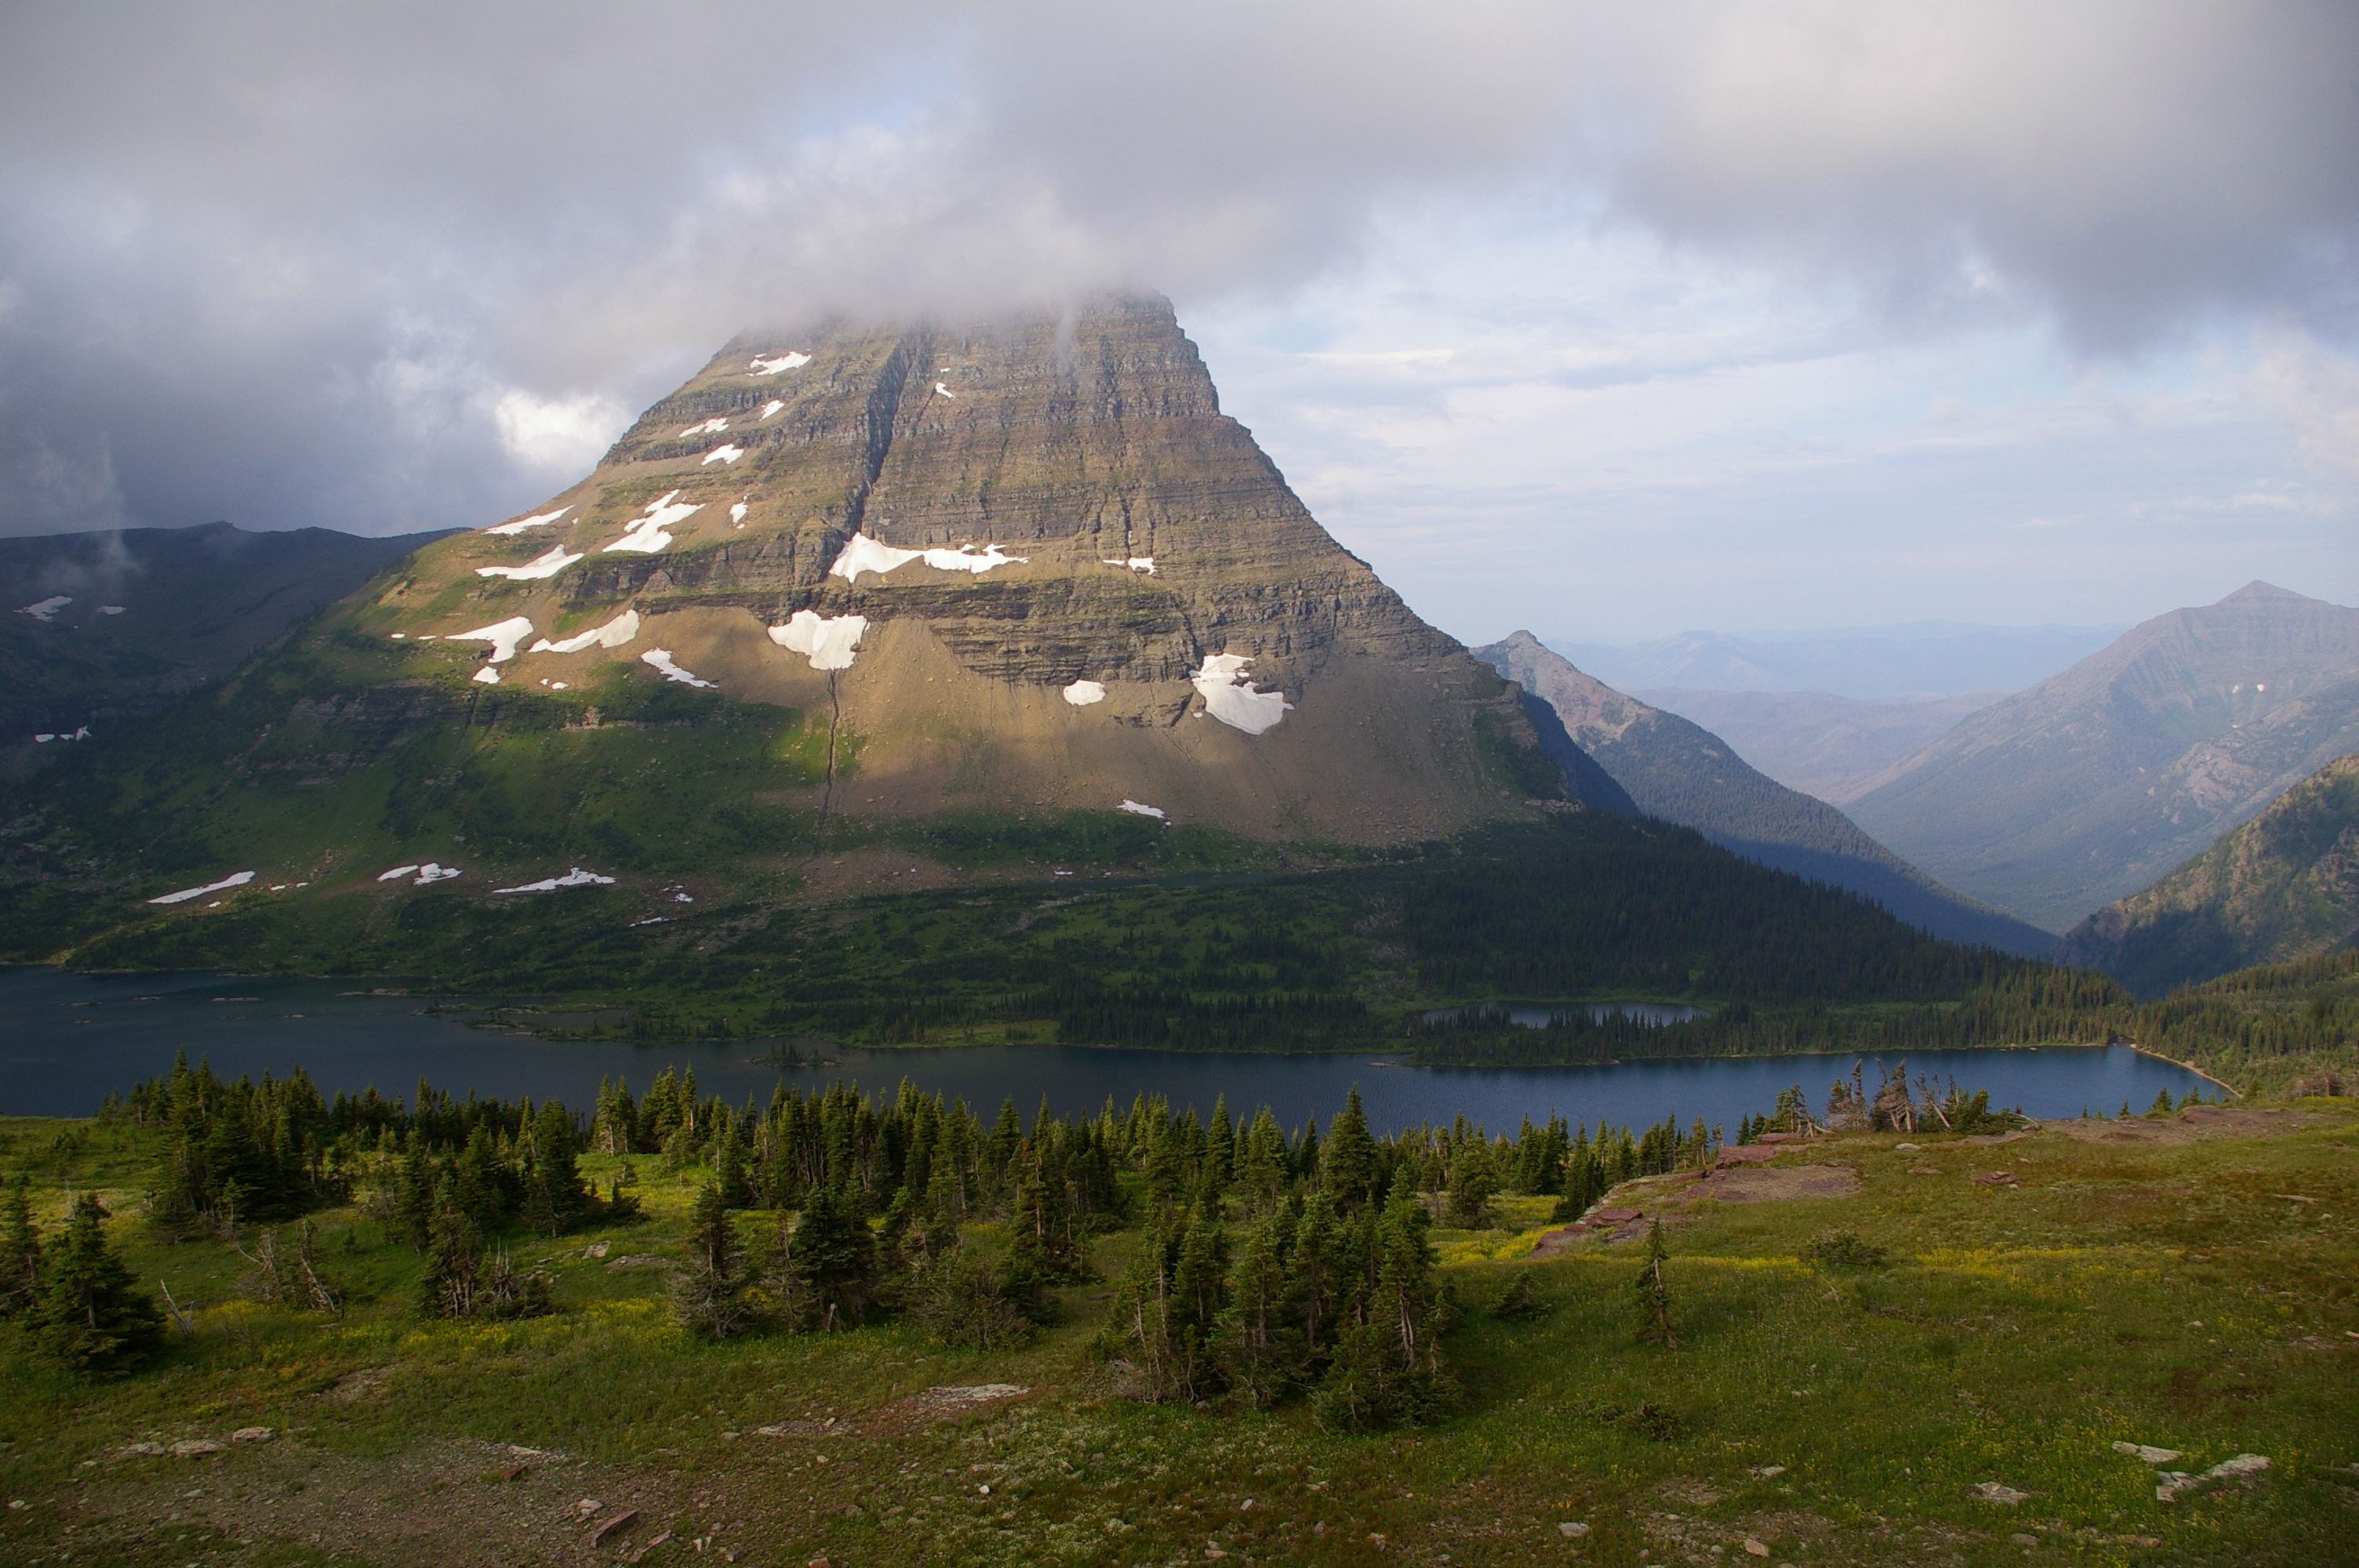
landscape, nature, wilderness, mountain, hiking, hill, lake, valley, mountain range, travel, scenic, fjord, highland, national park, ridge, alps, plateau, fell, loch, montana, glacier national park, landform, mountain pass, geographical feature, atmospheric phenomenon, mountainous landforms